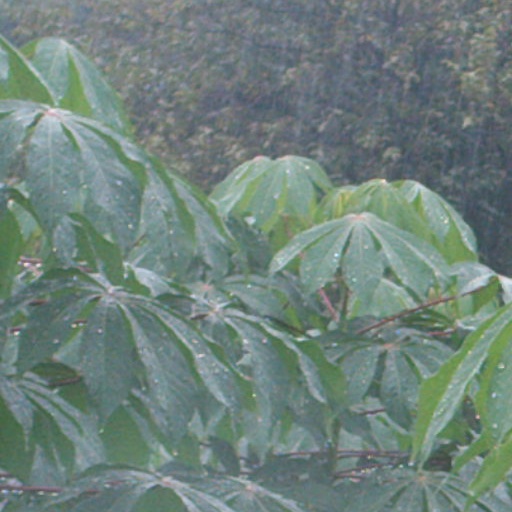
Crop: cassava